Belgian nationality law

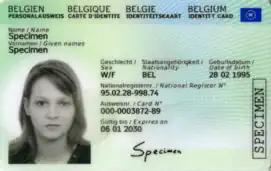
Belgian identity card

Belgian citizens are entitled to certain fundamental rights as set out in the Belgian Constitution. Citizens are entitled to hold a Belgian identity card and a Belgian passport.